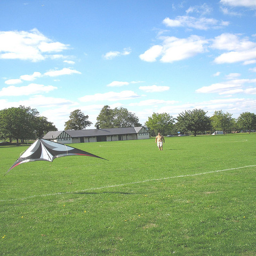
A kite is being flown by a man in the distance.
A man who is flying a kite in a field.
a person on some green grass is flying a kite
A man is flying a kite in a field.
A man in the park is flying a kite.